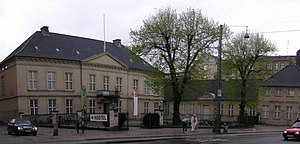
Johan Henrich Brandemann
Københavns Museum
Johan Henrich Brandemann var en dansk-holstensk bygmester, der var en eksponent for louis seize.